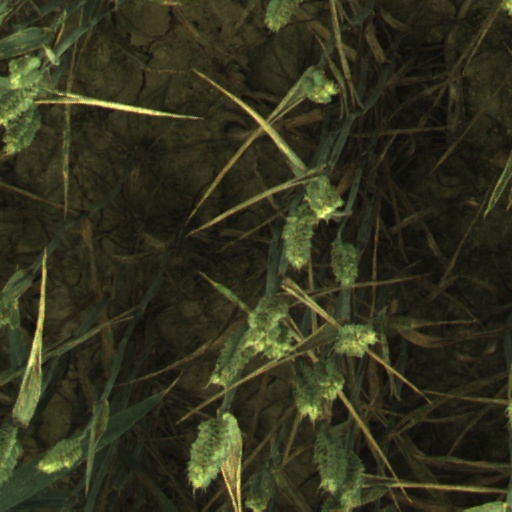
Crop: wheat